Lviv

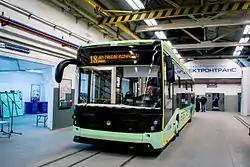
E19101 electric bus – product of the Electron

Lviv is divided into six urban districts (raions), each with its own administrative bodies: